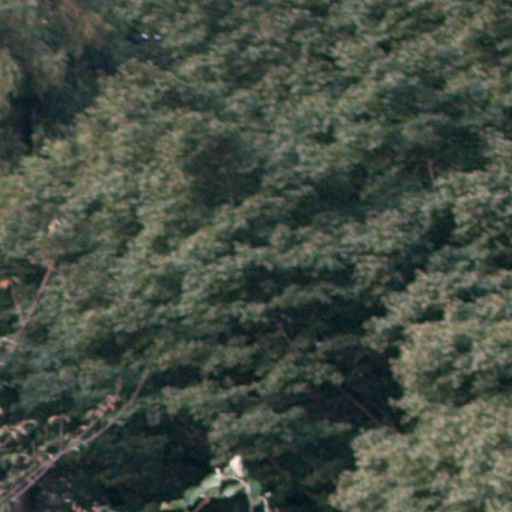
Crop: cassava